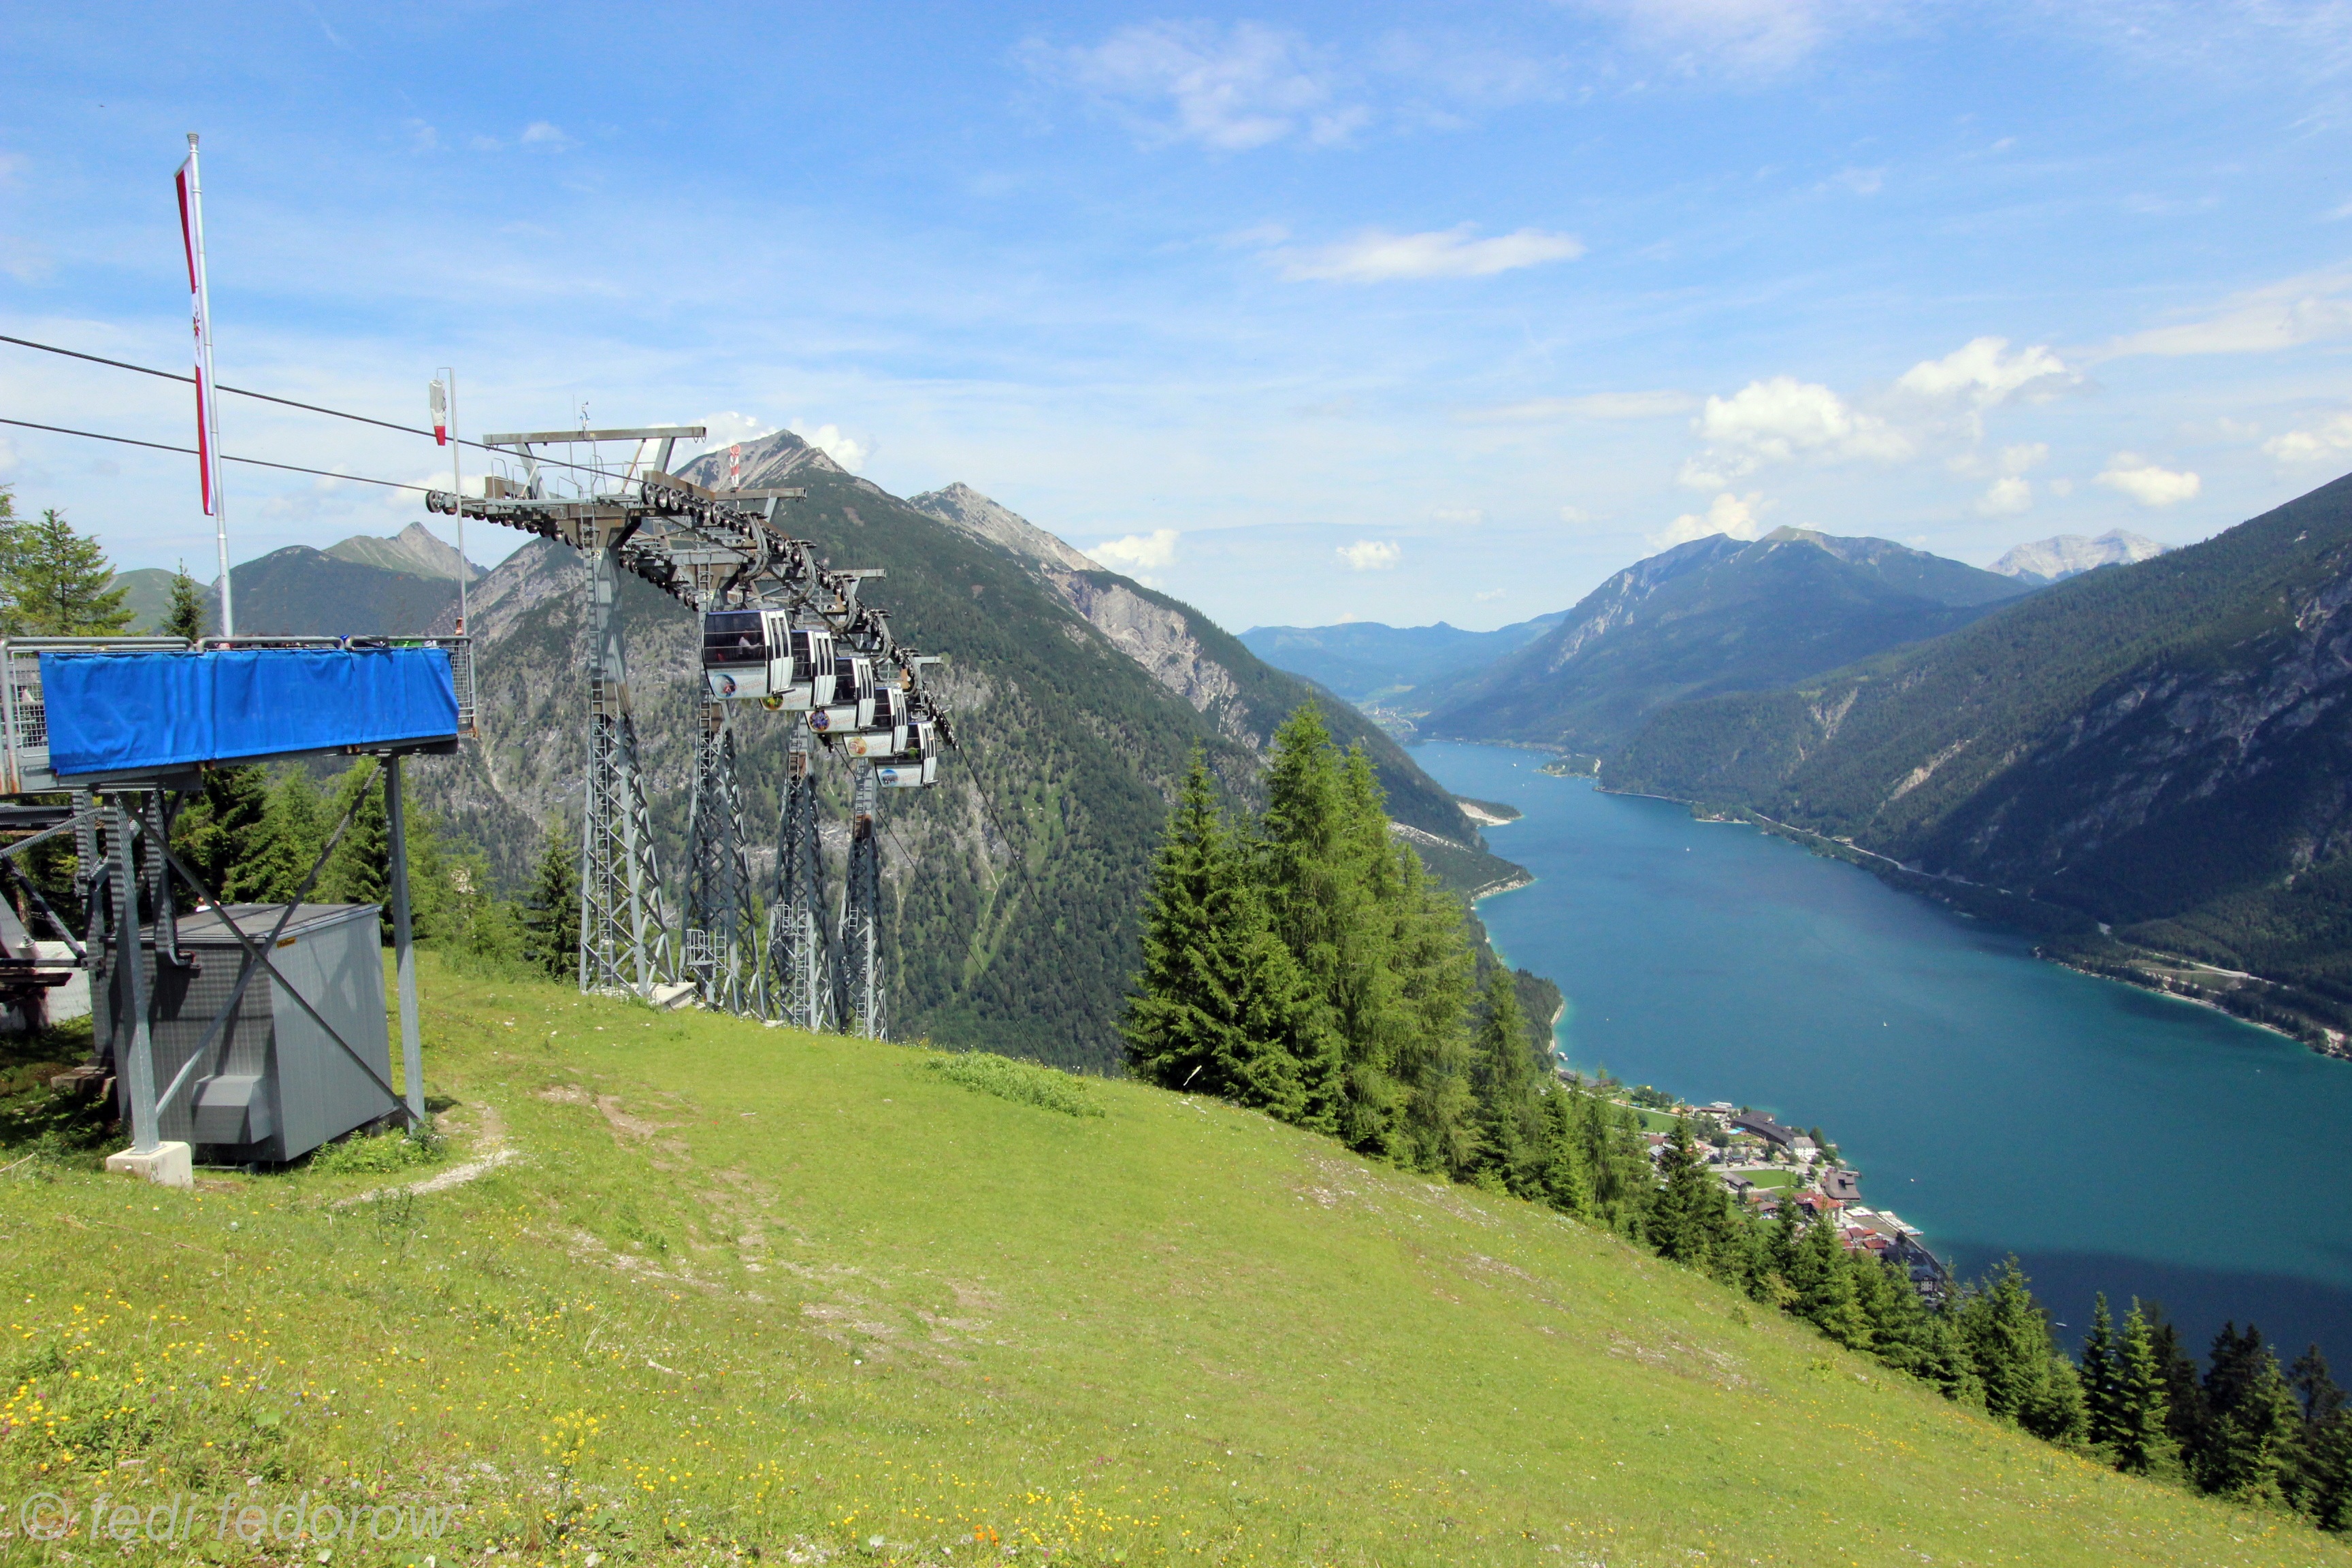
mountain, meadow, lake, mountain range, alpine, fjord, reservoir, highland, ridge, austria, mountains, alps, fell, loch, tyrol, landform, mountain pass, inntal valley, tyrolean alps, achensee, mountainous landforms, kramsach